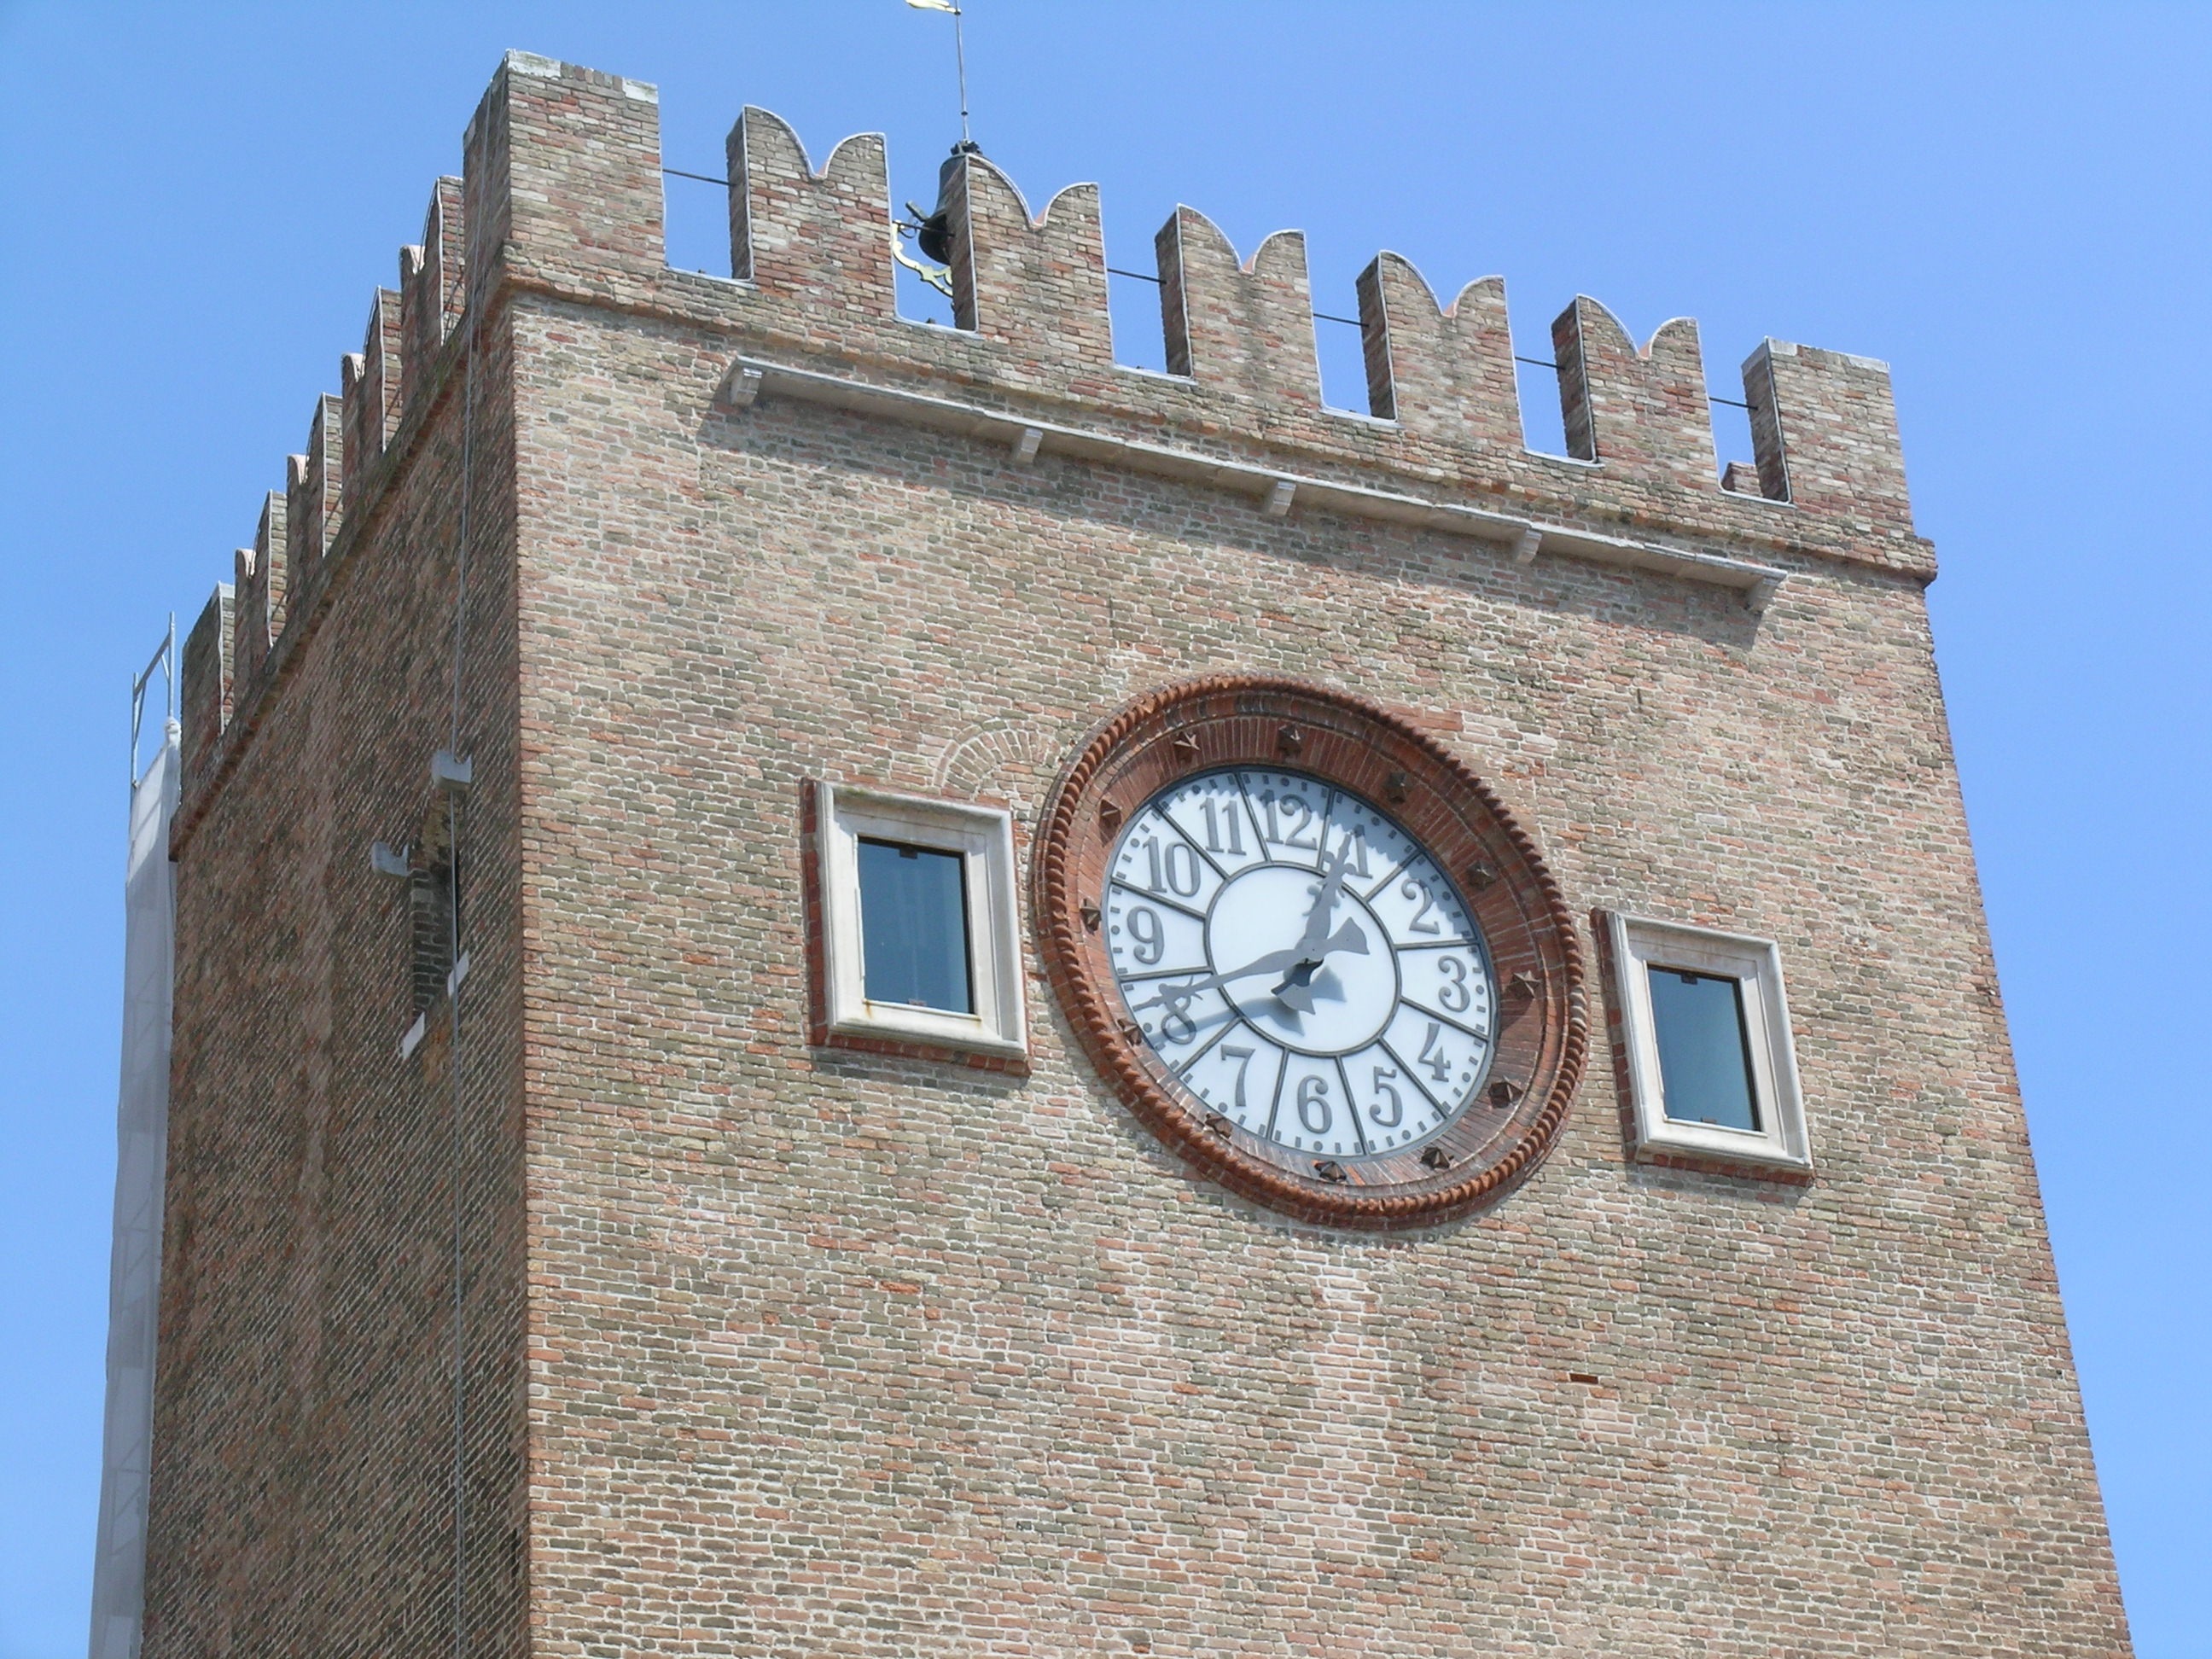
building, tower, castle, landmark, facade, church, chapel, place of worship, clock tower, bell tower, steeple, torre, synagogue, middle ages, mestre